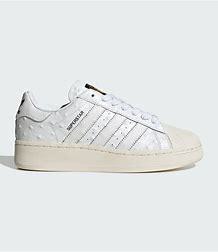
Brand: Adidas
Model: Superstar XLG